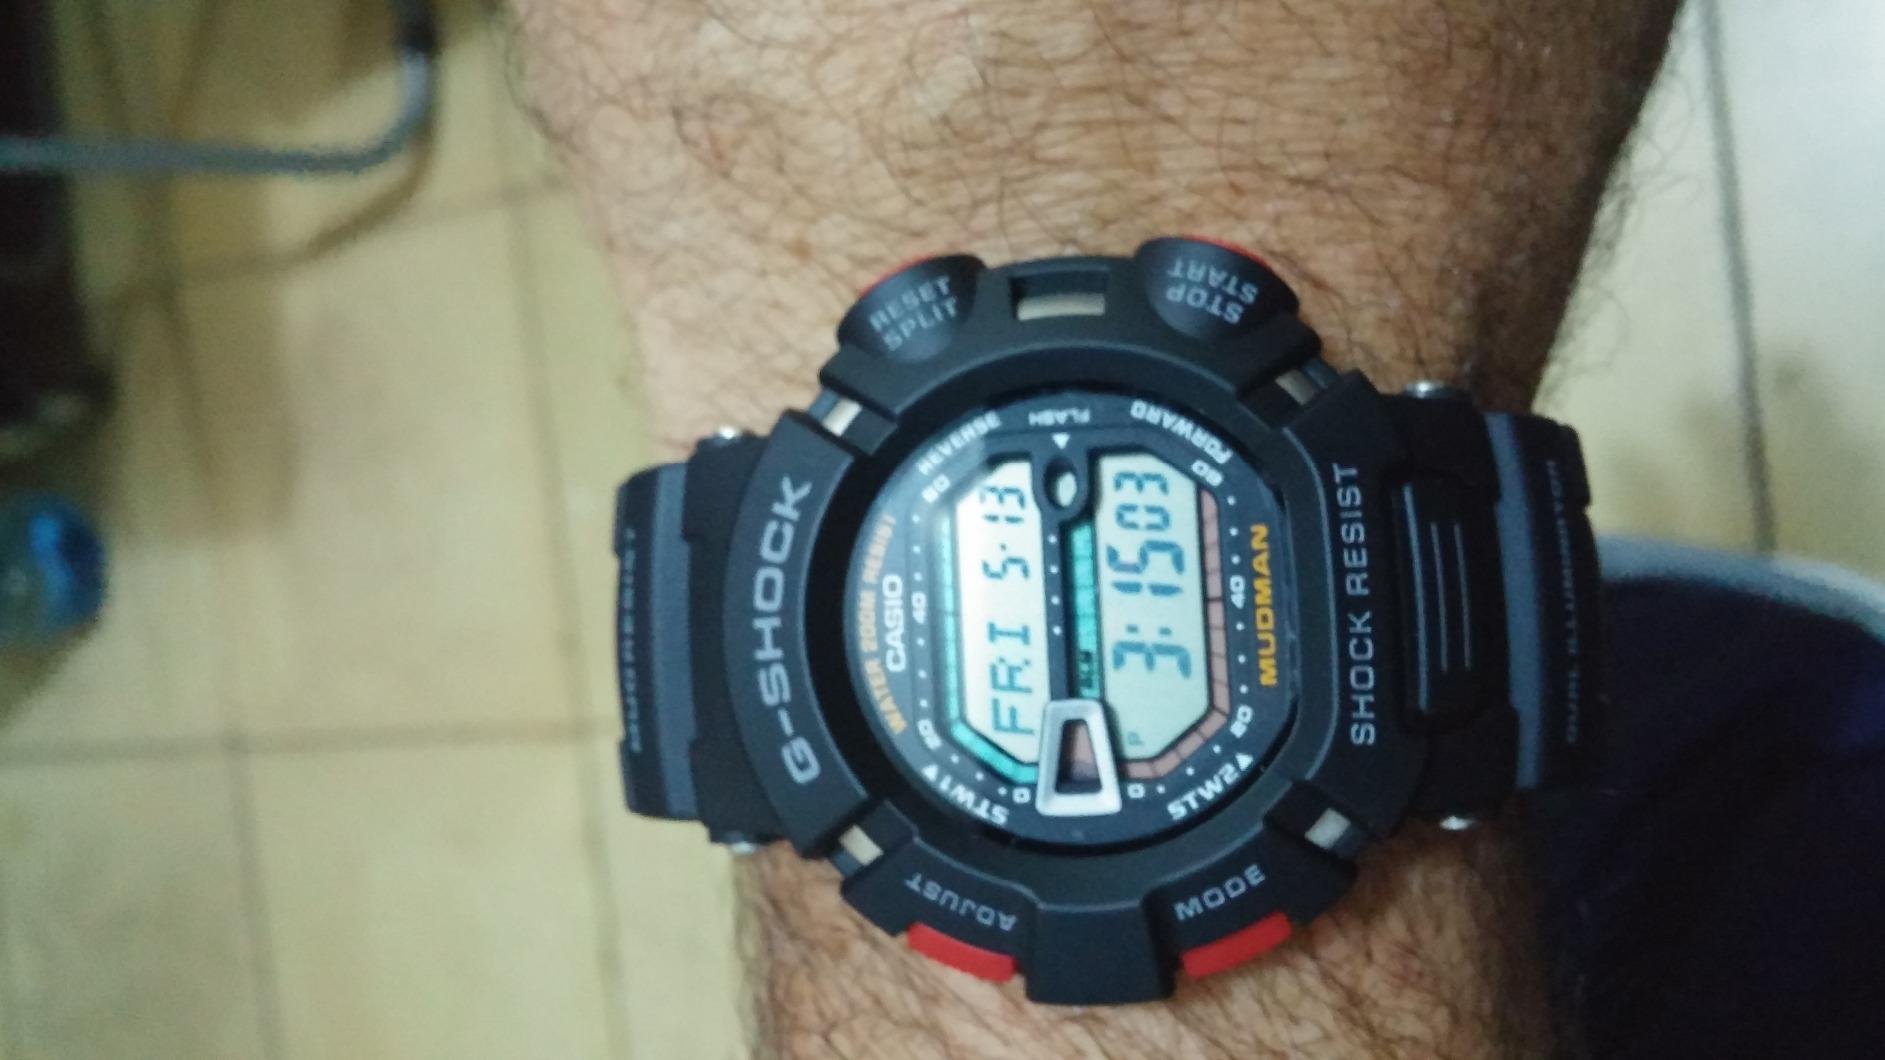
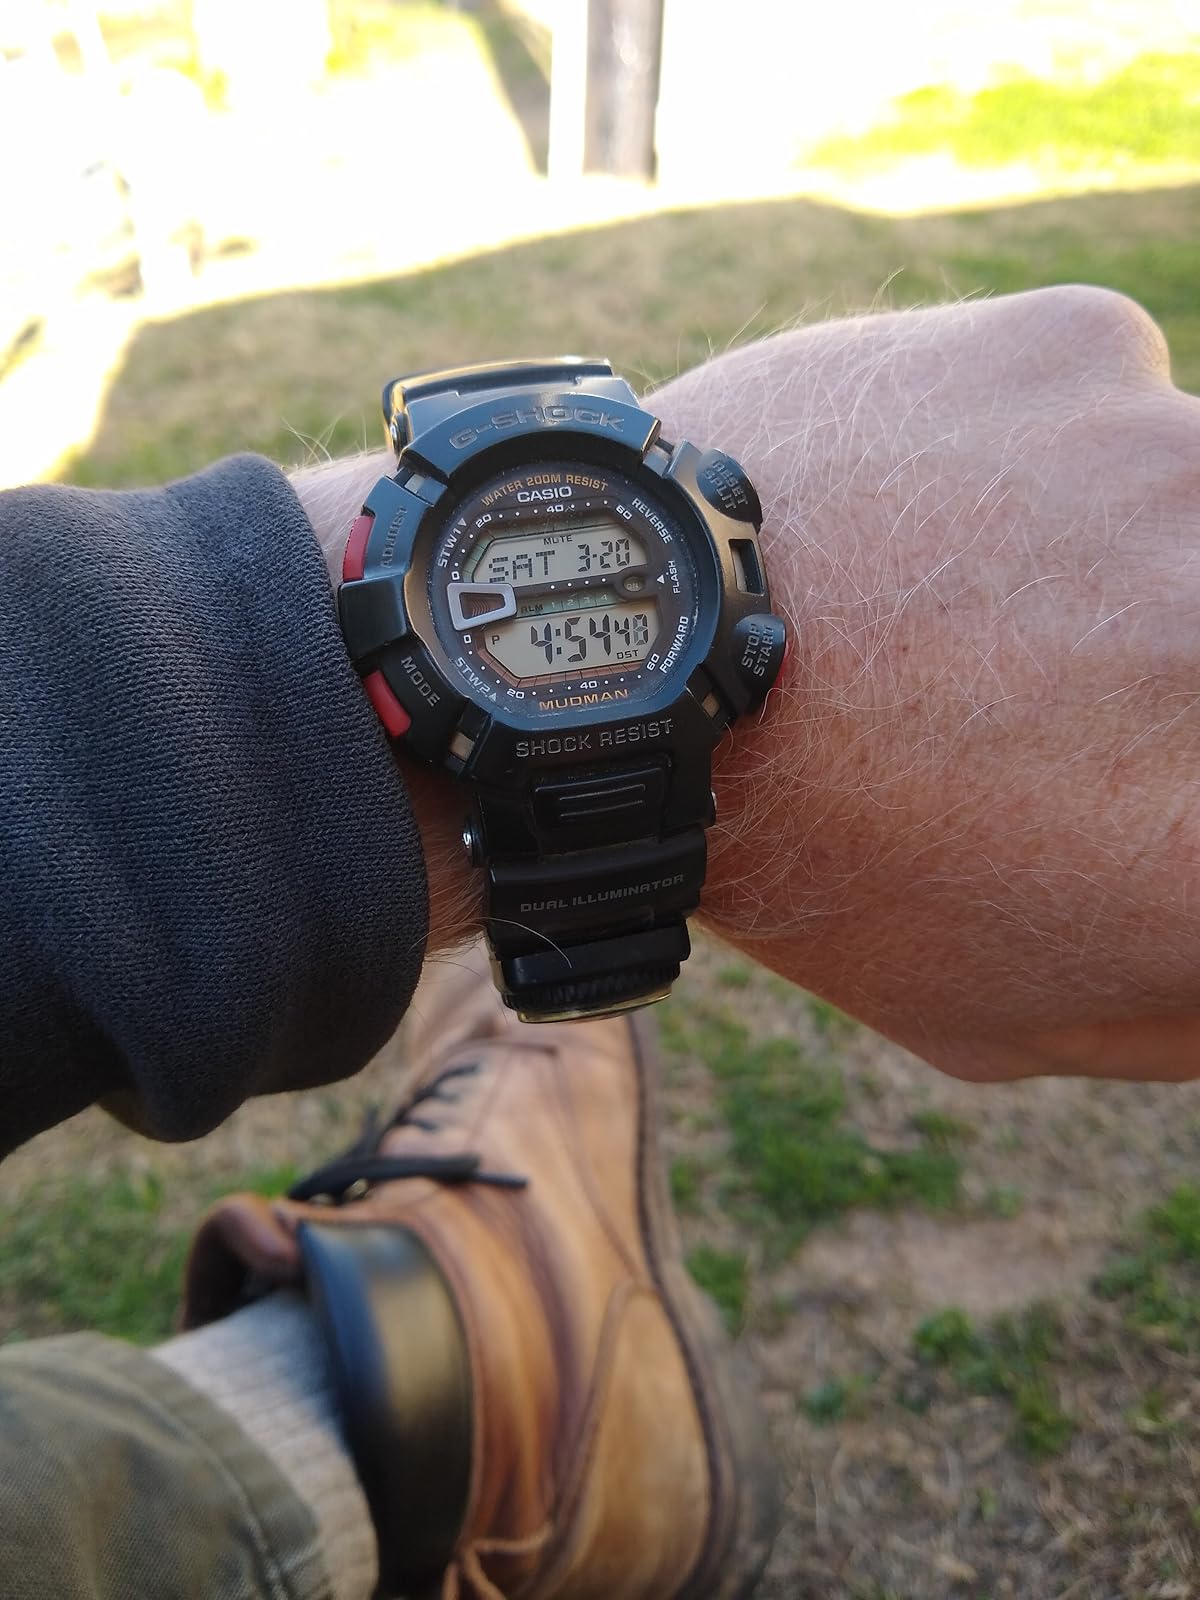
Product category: accessories_watch
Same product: yes